Ukraine Is Not a Brothel

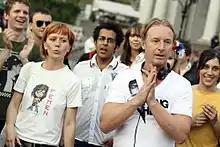
Anna Hutsol (left) during a filmed protest

The film was screened out of competition at the 70th Venice International Film Festival of Venice. At the festival photocall the activists appeared topless, as is usual for their protests